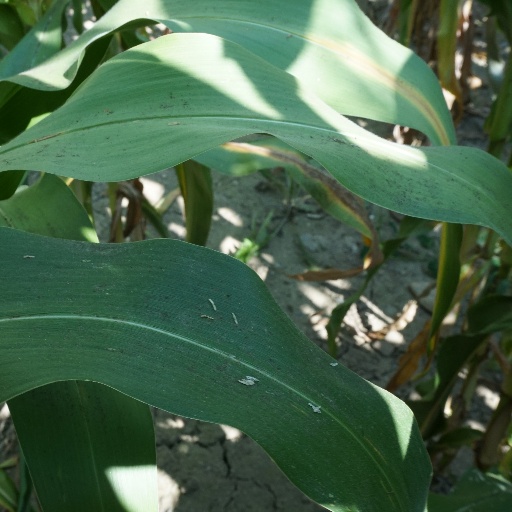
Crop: maize; corn